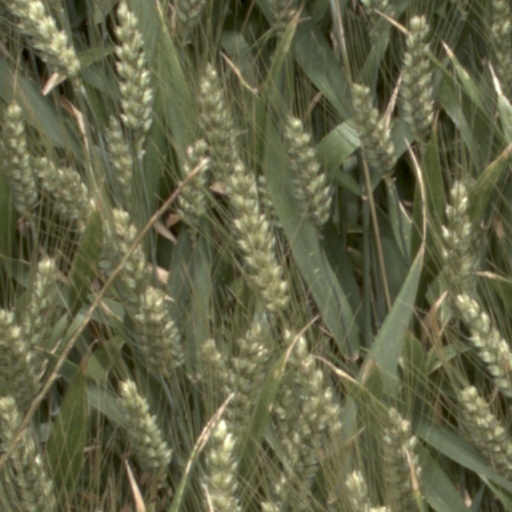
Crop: wheat